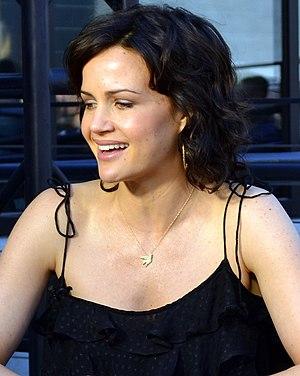
Elektra Luxx est un film américain écrit, réalisé et coproduit par Sebastian Gutierrez, sorti en 2010.